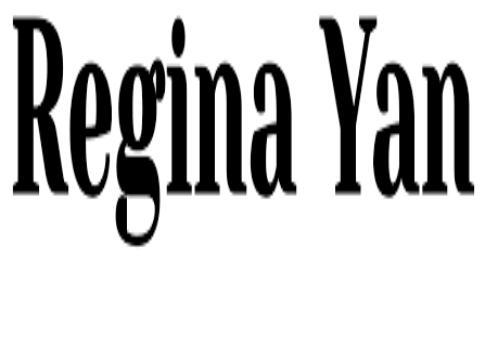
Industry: Clothes